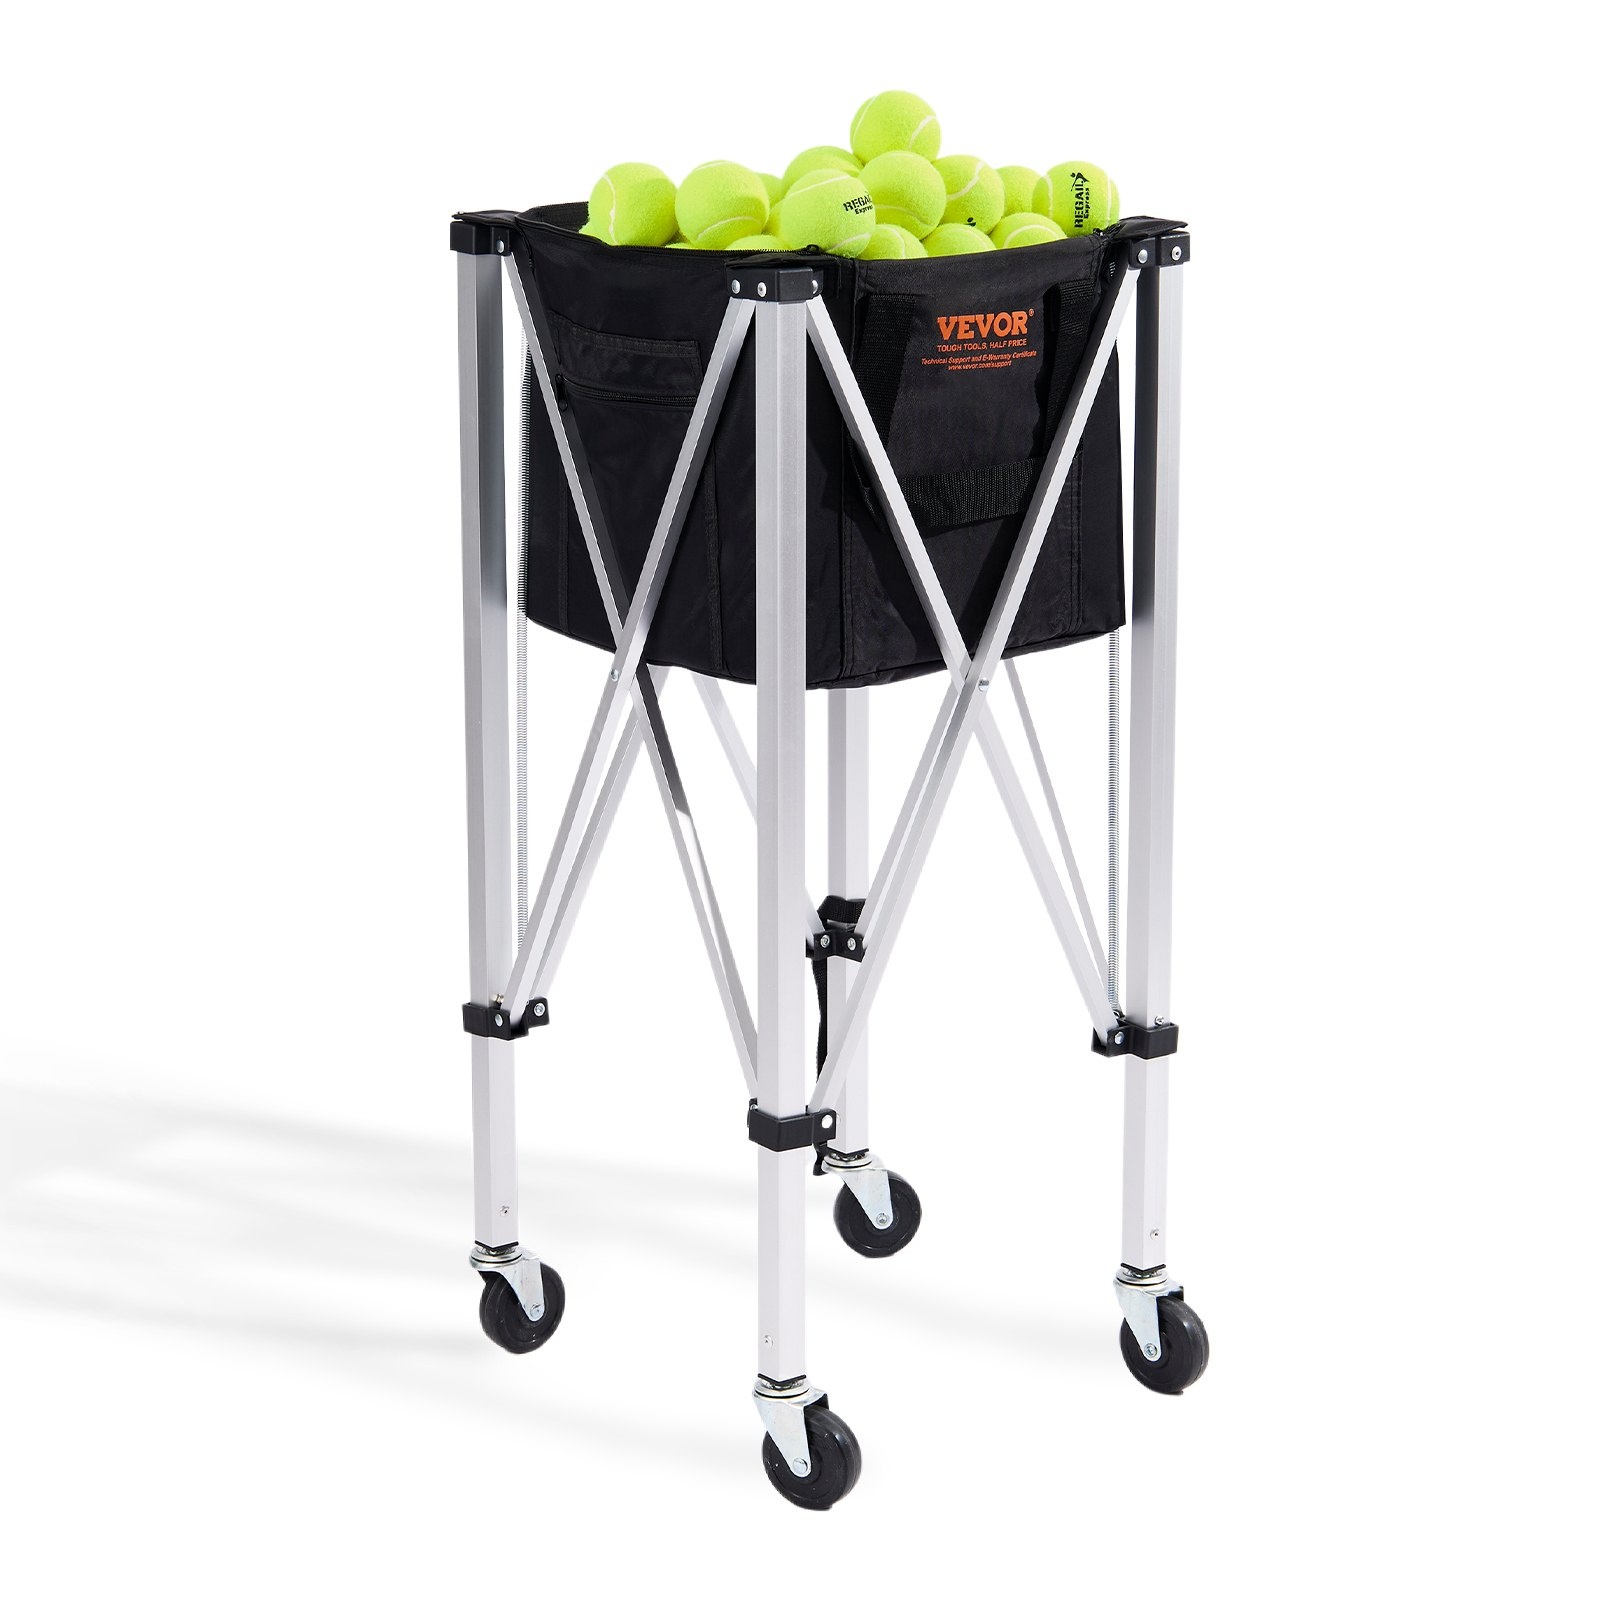
VEVOR Foldable Tennis Ball Hopper, Holds 150 Tennis Balls, Lightweight Aluminum Alloy Tennis Ball Basket Cart with Wheels, Removable Bag, Carry Bag, Portable Sports Teaching Cart for Tennis Player
Brand: Elegant Shopping eStore
Product Features Lightweight and Portable Design This portable tennis cart makes moving between courts a breeze, keeping your hands and shoulders free for game time. The heavy-duty metal frame is easy to fold, and comes with a carrying bag for convenience during travel. Lightweight yet sturdy, it remains stable without shaking. Large Capacity Heavy-Duty Basket Say goodbye to chasing balls around the court! Our durable nylon tennis ball basket holds up to 150 balls securely, with a zippered cover to keep them in place. No more spills, just focus on your game. The basket features a unique cross-bracing system, with the bottom insert providing strong support. 360 Swivel Wheels Glide around the court with ease thanks to our tennis ball cart's 4 rubber 360 swivel wheels. Two of them even have brake locks, so your cart stays put when you need it to, eliminating worries about it slipping. Perfect for storing tennis, baseball, pickleballs, softballs, and more! Foldable and Detachable No more struggling with bulky equipment. Our tennis ball hopper sets up or folds down in just 5 seconds, and it comes with a handy storage bag. Pop it in your car trunk effortlessly and enjoy extra storage with its built-in bag cover and side pocket. Premium Materials Made with sturdy aluminum alloy and waterproof nylon, our tennis ball hopper basket can handle whatever the weather throws at it. The smooth zipper ensures hassle-free use every time. It's the perfect solution for keeping your balls organized during practice sessions.
Category: Sporting Goods > Athletics > Tennis > Tennis Ball Hoppers & Carts